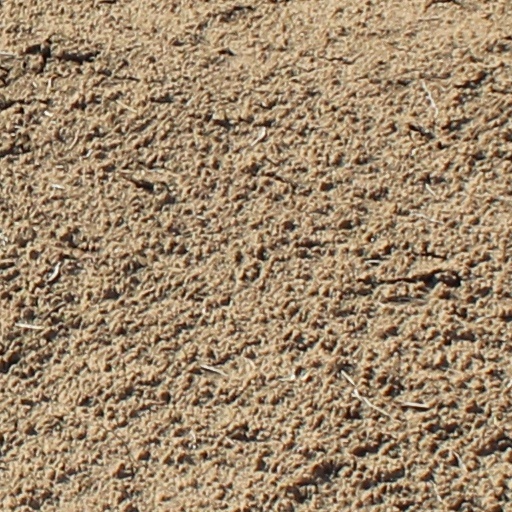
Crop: wheat